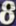
Number: 8